Prime meridian

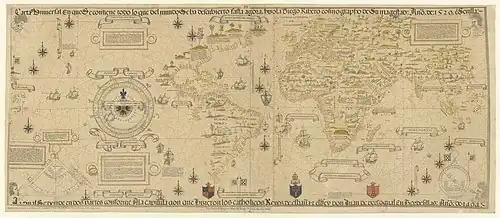
William Grigg's facsimile of the 1529 Spanish Padron Real, from the copy made by Diogo Ribeiro and held by the Vatican Library.

Ptolemy's "Geographia" was first printed with maps at Bologna in 1477, and many early globes in the 16th century followed his lead, but there was still a hope that a "natural" basis for a prime meridian existed. In 1493, Christopher Columbus reported that the compass pointed due north somewhere in mid-Atlantic, and this fact was used in the important Treaty of Tordesillas of 1494, which settled the territorial dispute between Spain and Portugal over newly discovered lands. The Tordesillas line was eventually settled at 370 leagues (about ) west of Cape Verde. This is shown in the copies of Spain's Padron Real made by Diogo Ribeiro in 1527 and 1529. São Miguel Island (25°30′W) in the Azores was still used for the same reason as late as 1594 by Christopher Saxton, although by then it had been shown that the zero magnetic declination line did not follow a line of longitude.